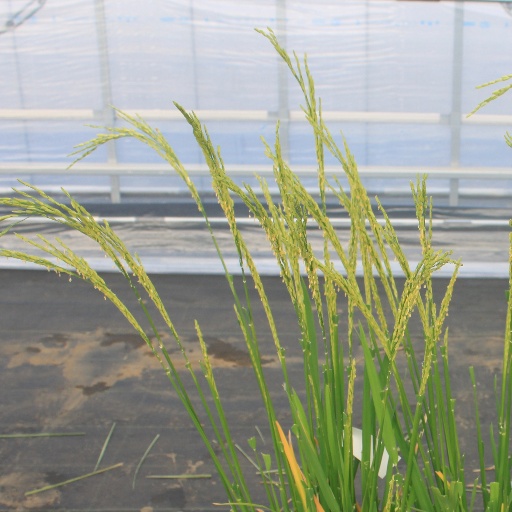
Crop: rice